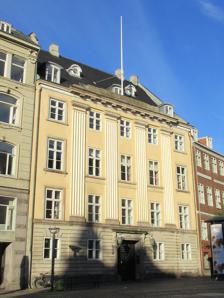
Building: Suhr House
Country: Denmark
Year built: 1686
Building in Copenhagen Suhr House Den Suhrske Gård General information Location Copenhagen Country Denmark Coordinates 55°40′40.72″N 12°34′17.91″E / 55.6779778°N 12.5716417°E / 55.6779778; 12.5716417 Construction started 1796 Completed 1797 Client Ole Berendt Suhr Owner Den Suhrske Stiftelse The Suhr House ( Danish : Den Suhrske Gård) is a listed Neoclassical property located at Gammeltorv 22 in central Copenhagen , Denmark . The site has been owned by the Suhr family since 1749. The current buildings was built for Peter Bernt Suhr and are now owned by Den Suhrske Stiftelse , a family trust created by his son Theodor Suhr . It is owned by the Den Suhrske Stiftelse , a foundation created by Theodor Suhr , its owner from 1815 to 1860. History Back in the late 18th century, the site was made up of three smaller properties. Pme of them was listed in Copenhagen's first cadastre from 1689 as No. 120 in Western Quarter, owned by grocer ( urtekræmmer ) Henrik Røbe. Abother one was listed as No. 121 in Western Quarter, owned by grocer ( høker ) Niels Nielsen. The third one was owned by 206 in Western Quarter, iowned by ship captain  Lars Andersen. Ole Hansen Aaagaard No.143 seen on a detail from Christian Gedde's map of Copenhagen's West Quarter, 1757. Mo. 120 was later acquired by grocer ( hørkræmmer ) Ole Hansen Aagaard )1790-1749=. On 28 November 1718, he was granted citizenship as a h'rkræmmer . His property was destroyed in the Copenhagen Fire of 1728 , together with Copenhagen City Hall and most of the other buildings in the area. After the fire, Aagaard bought the two adjacent fire sites No. 121 and No. 206. This enabled him to build a much larger building complex on the site. On 27 October 1738, Aagaard was also granted citizenship as a wholesaler ( grosserer ). On 7 March 1740 to 14 March 1743, Aagaard served as one of the directors of Kjøbenhavns Brandforsikring . Johan Peter Suhr Johan Peter Anna Dorothea Suhr, née Aagaard. In 1728. Johan Peter Suhr started an apprenticeship in Aagaard's firm. On 22 November 1748, he married Aagaard's daughter, Anna Dorthea Aagaard. Aagaard's second-oldest daughter, Elisabeth Cathrine Aagaard, was married to the hørkræmmer Mathias Wassard (father of Hans Wassard ). The youngest daughter, Sophie, was married to Court Agent Peter Borre . In 1749, Suhr took over his father-in-law's business at Gammeltorv. Under his leadership, it developed into a thriving trading house. His son Ole Bernt Suhr became a partner in the company in 1782. In the new cadastre of 1756, Aagaard's property was listed as No. 143 in Western Quarter. Ole Bernt Suhr' and the new building The Suhr House in 1899, drawing by Peter Tom-Petersen Johan Peter Suhr died on 28 May 1785. Ten years later, on 5 July 1795, the Copenhagen Fire of 1795 destroyed the entire area around Gammeltorv. The current complex of buildings at the site was built for Ole Berendt Suhr in 1796–1797. The architect or builder is not known. Suhr's office at Gammeltorv 22 Ole Bernt Suhr's son, Theodor Suhr (1792–1858) took over the company as well as the property in Gammeltorv after his father in 1814. He mixed with the cultural and political elite. Johan Ludvig Heiberg and Johanne Luise Heiberg were frequent visitors in the house. Later, Suhr also acquired the country house Sølyst north of Copenhagen and the estate Bonderup at Holbæk . Suhr lived in the house until 1856. Having no children, he passed it on to his nephew Ole Suhr. Ole Suhr lived in the complex from 1839 to 1847 and again from 1860 to 1875. Architecture The ground floor has rustication and the central projects is on the upper floors decorated with four Ionic order pilasters and is tipped by a reiangular pediment . The complex also comprises a side wing and a rear wing. All walls facing the courtyard stand in blank, red brick. See also Listed buildings in Copenhagen Municipality References